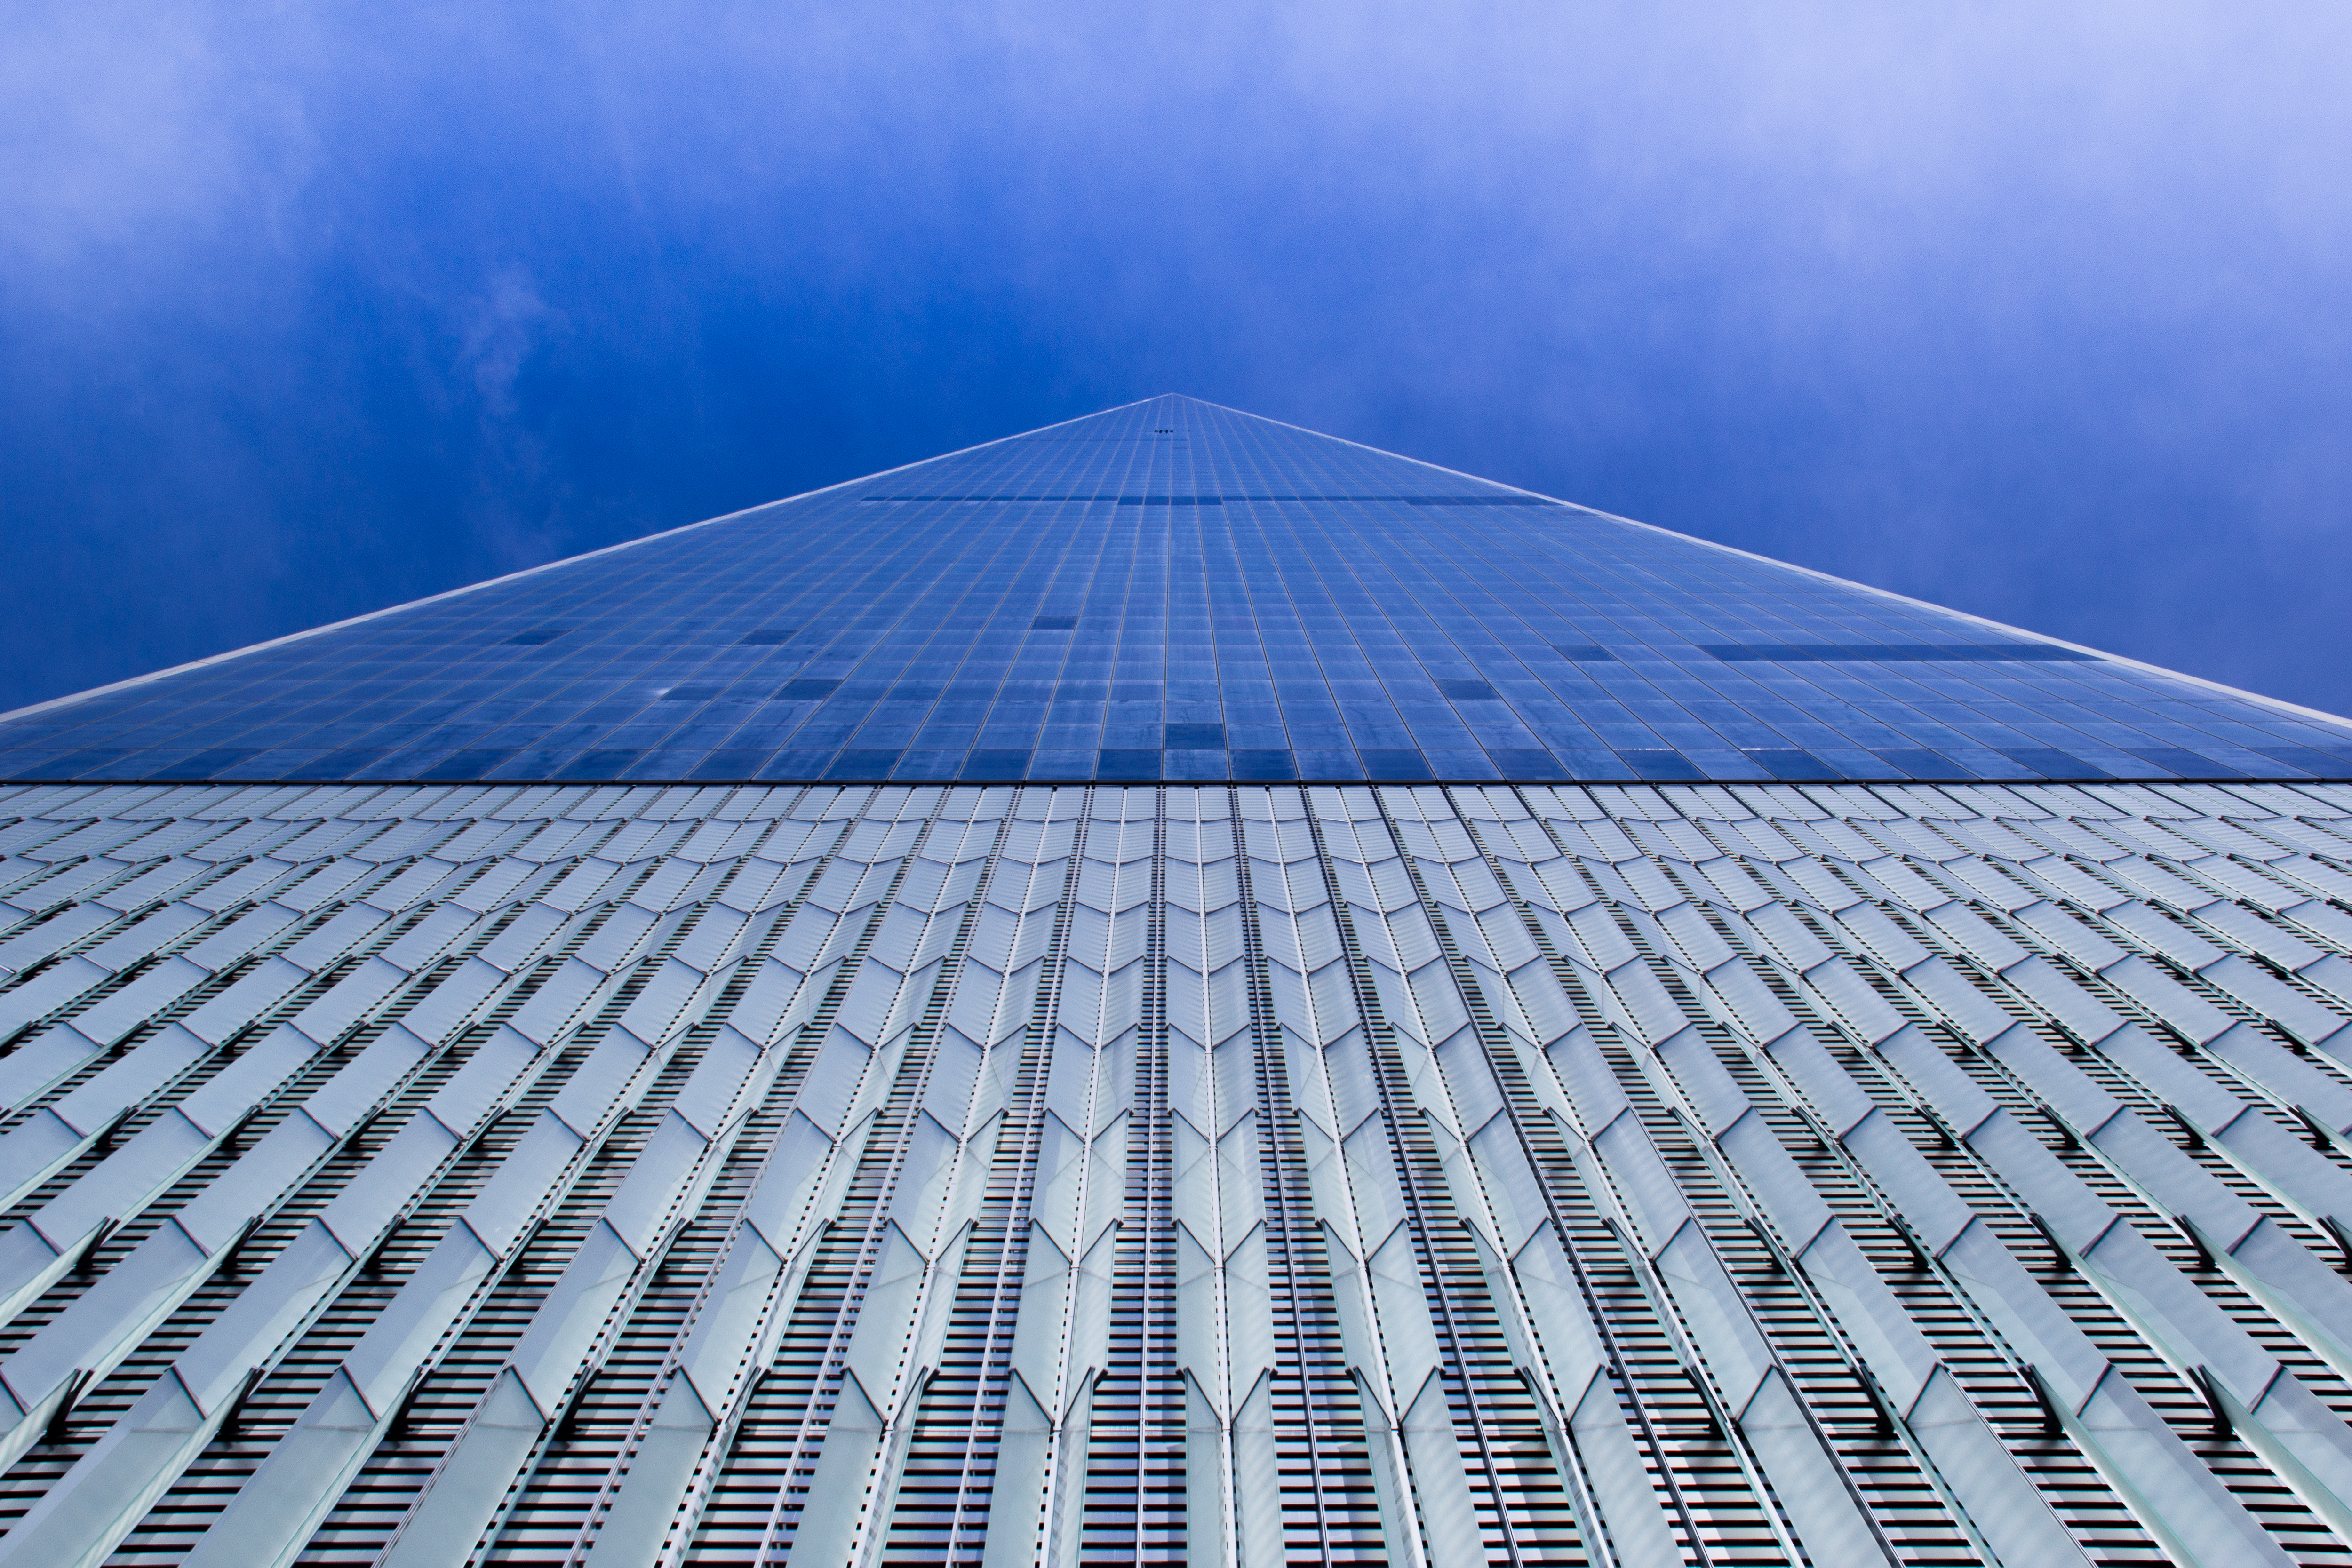
wing, sunlight, wind, roof, skyscraper, photo, line, nyc, canon, usa, stadium, newyork, newyorkcity, symmetry, ny, estadosunidos, foto, argentina, oneworldtradecenter, worldtradecenter, rodrigoparedes, buenosaires, canon18200, canon60d, eeuu, aerial photography, daylighting, atmosphere of earth, outdoor structure